Samuel H. McLeary

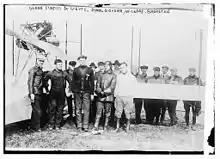
Glenn Curtiss and Lieutenants Joseph D. Park; Lewis Edward Goodier, Jr.; Samuel H. McLeary; and Lewis Hyde Brereton on December 4, 1912

Samuel H. McLeary (1881 – July 2, 1924) was an aviation pioneer. He was one of the first 24 people chosen by the Aviation Section of the U.S. Signal Corp to be pilots.